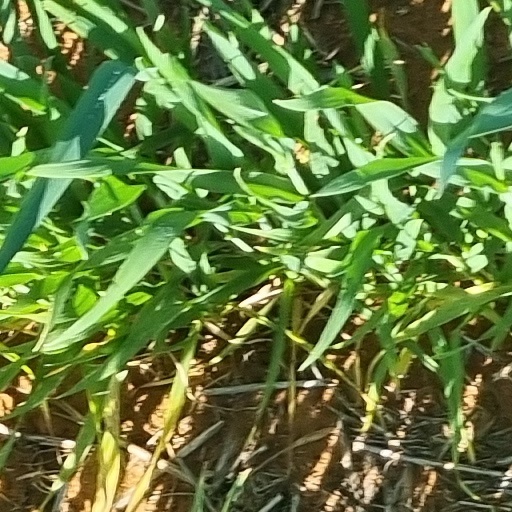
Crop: wheat